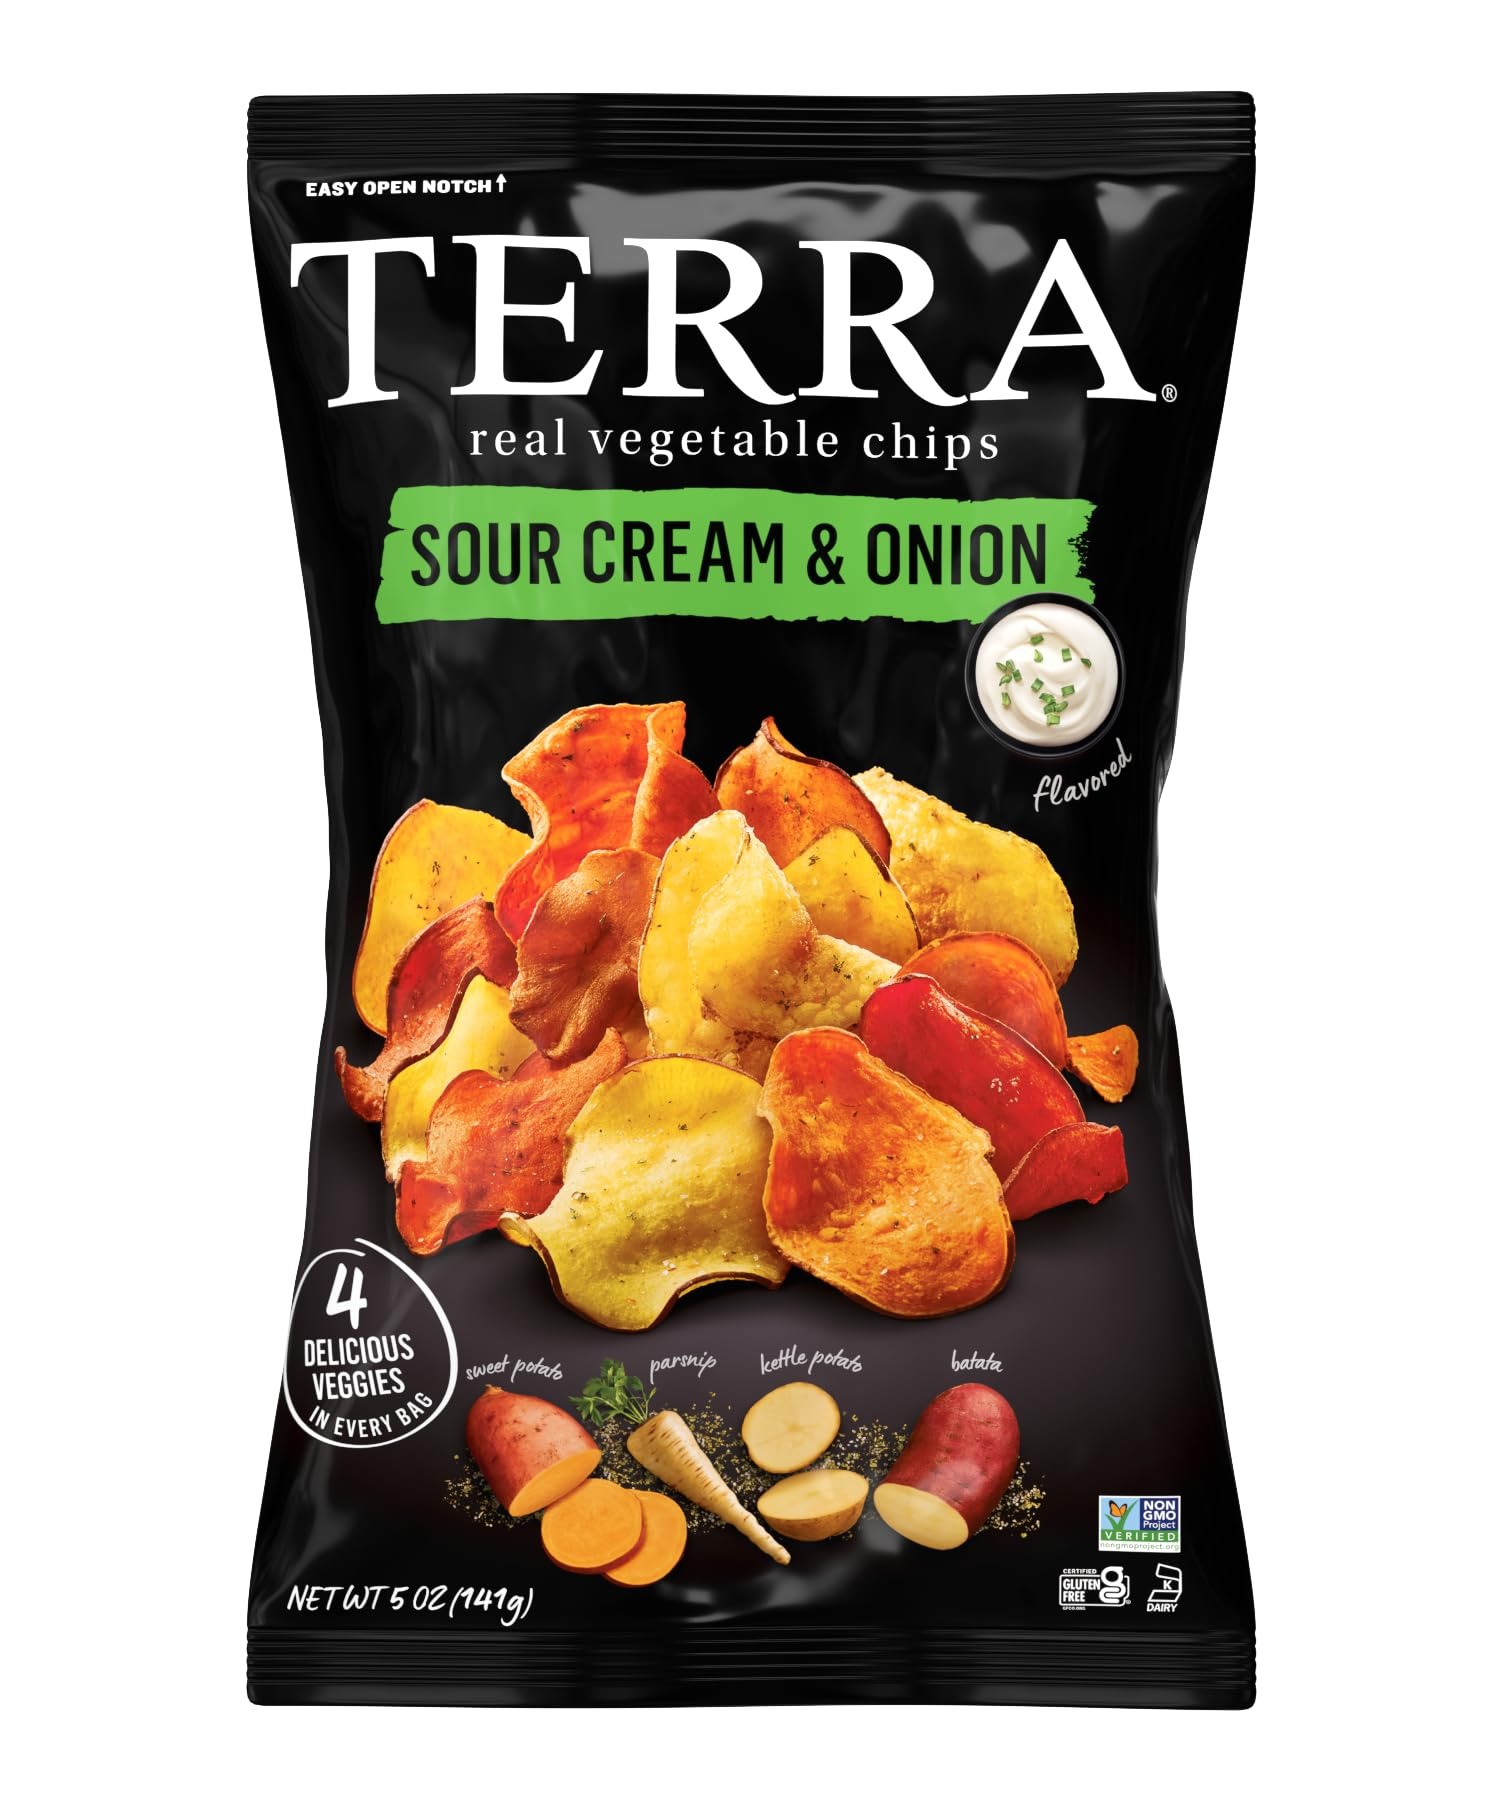
Item Name: Terra Vegetable Chips, Sour Cream & Onion, 5 oz (Pack of 6)
Bullet Point 1: Non-gmo
Bullet Point 2: No artificial flavors or preservatives
Bullet Point 3: 30% less fat than the leading potato chip*
Bullet Point 4: Made with real vegetables
Bullet Point 5: Kosher, Gluten Free Certified
Value: 30.0
Unit: Ounce

Price: 4.72